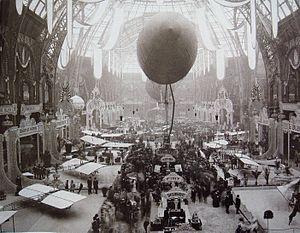
Le Salon international de l'aéronautique et de l'espace de Paris-Le Bourget, plus connu sous le nom de Salon du Bourget, ou sous le sigle SIAE, est une des plus importantes manifestations internationales de présentation de matériels aéronautiques et spatiaux, se déroulant à l'aéroport du Bourget, au nord-est de Paris. Connu des anglophones sous le nom de Paris Air Show, il est organisé tous les deux ans, juste avant et en alternance avec le salon aéronautique de Farnborough en Angleterre, et le Salon aéronautique international de Berlin en Allemagne. Il est le premier rendez-vous de l'industrie aéronautique mondiale.
Les automobiles Perpère-Darracq S.A. sont créées en 1897 à Suresnes par Raoul Perpère et Alexandre Darracq. L’appellation devient Talbot-Darracq en 1920 puis Talbot à partir de 1922.